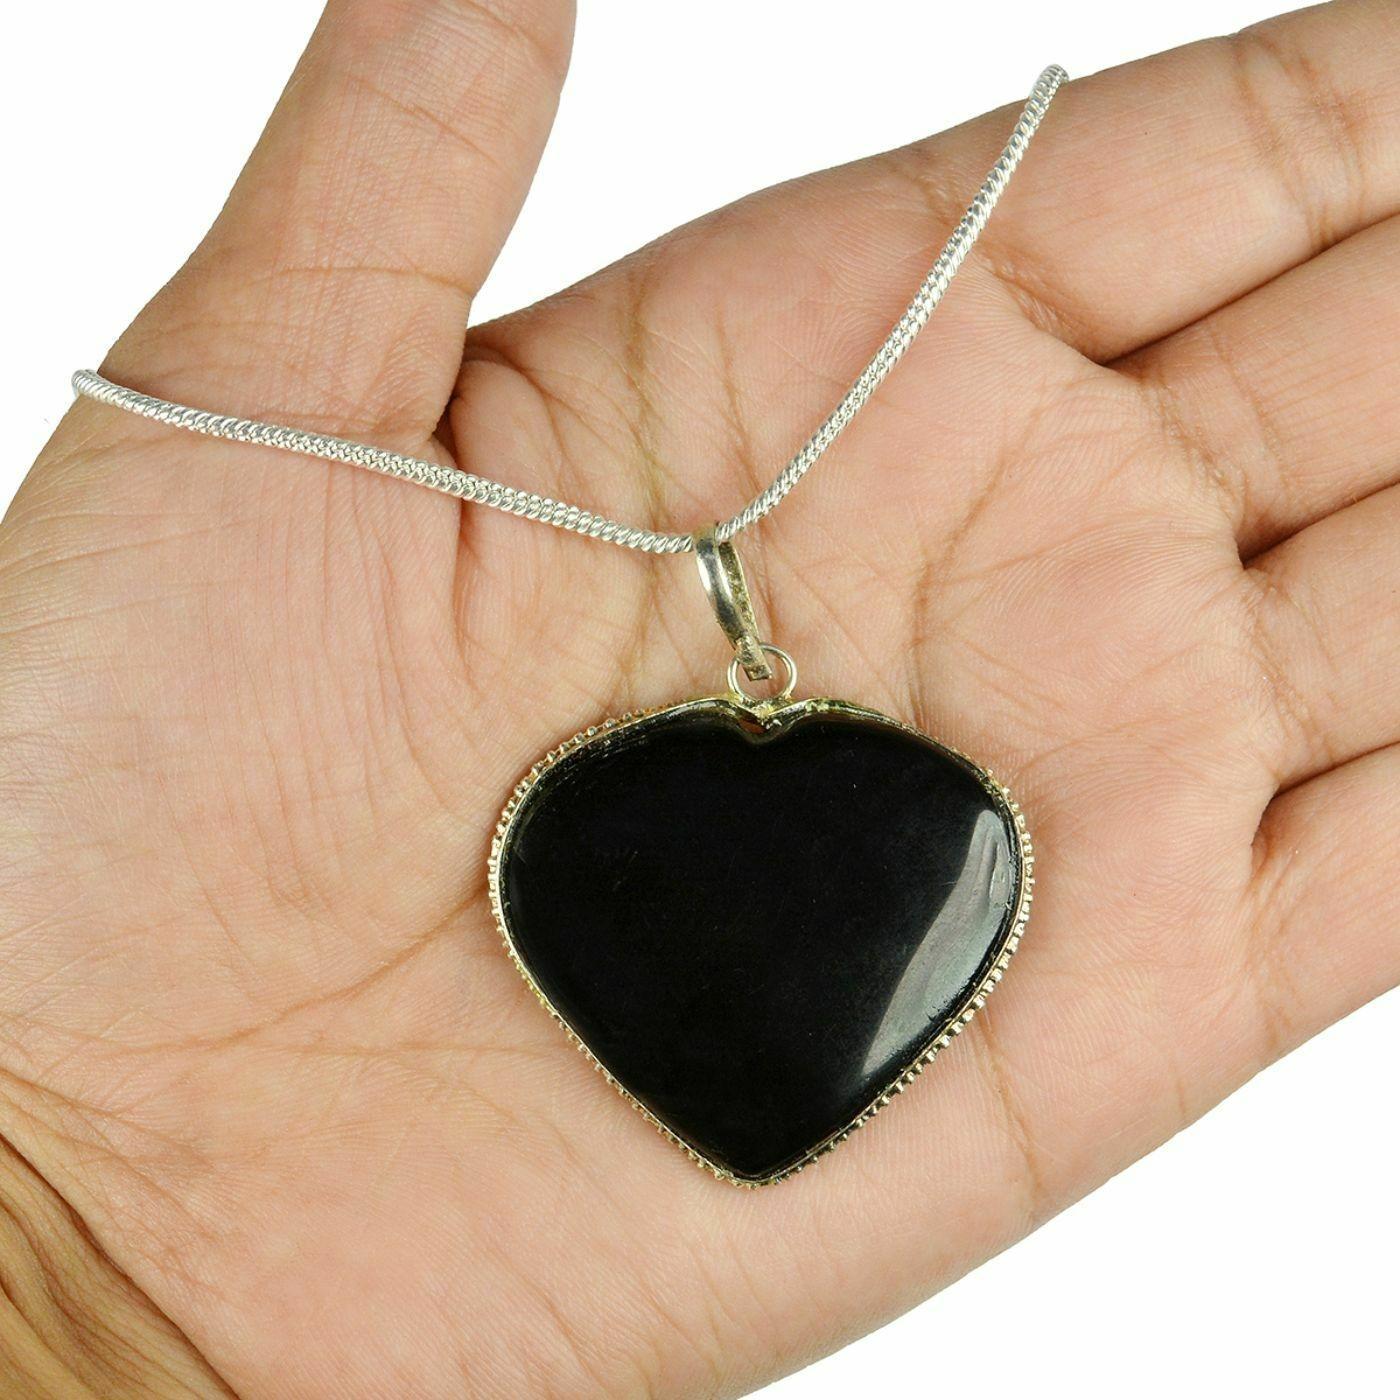
Reiki Crystal Products Black Tourmaline Natural Healing Stone Pendant Frame Heart Shape Crystal Stone Pendant / Locket with Metal Chain
Type: Necklaces & Pendants
Brand: Reiki Crystal Products
Price: Rs. 349
Natural Crystal Stone Heart Shape Pendant | Length : 30-35 mm | Width - 30-35 mm Approx. Charged By Reiki Grand Master & Vastu Expert
Included: Black Tourmaline-Heart-Frame-Pendant